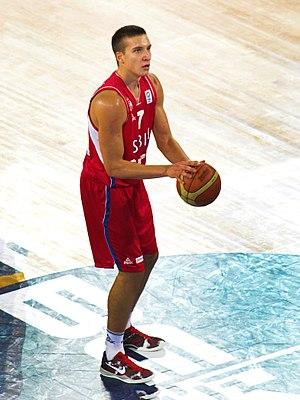
L’équipe de Serbie de basket-ball est une sélection nationale qui rassemble les meilleurs joueurs de basket-ball serbes. Elle est placée sous l'égide de la Fédération serbe de basket-ball.
Cet article liste les effectifs des équipes participant à la Coupe du monde de basket-ball masculin 2014.